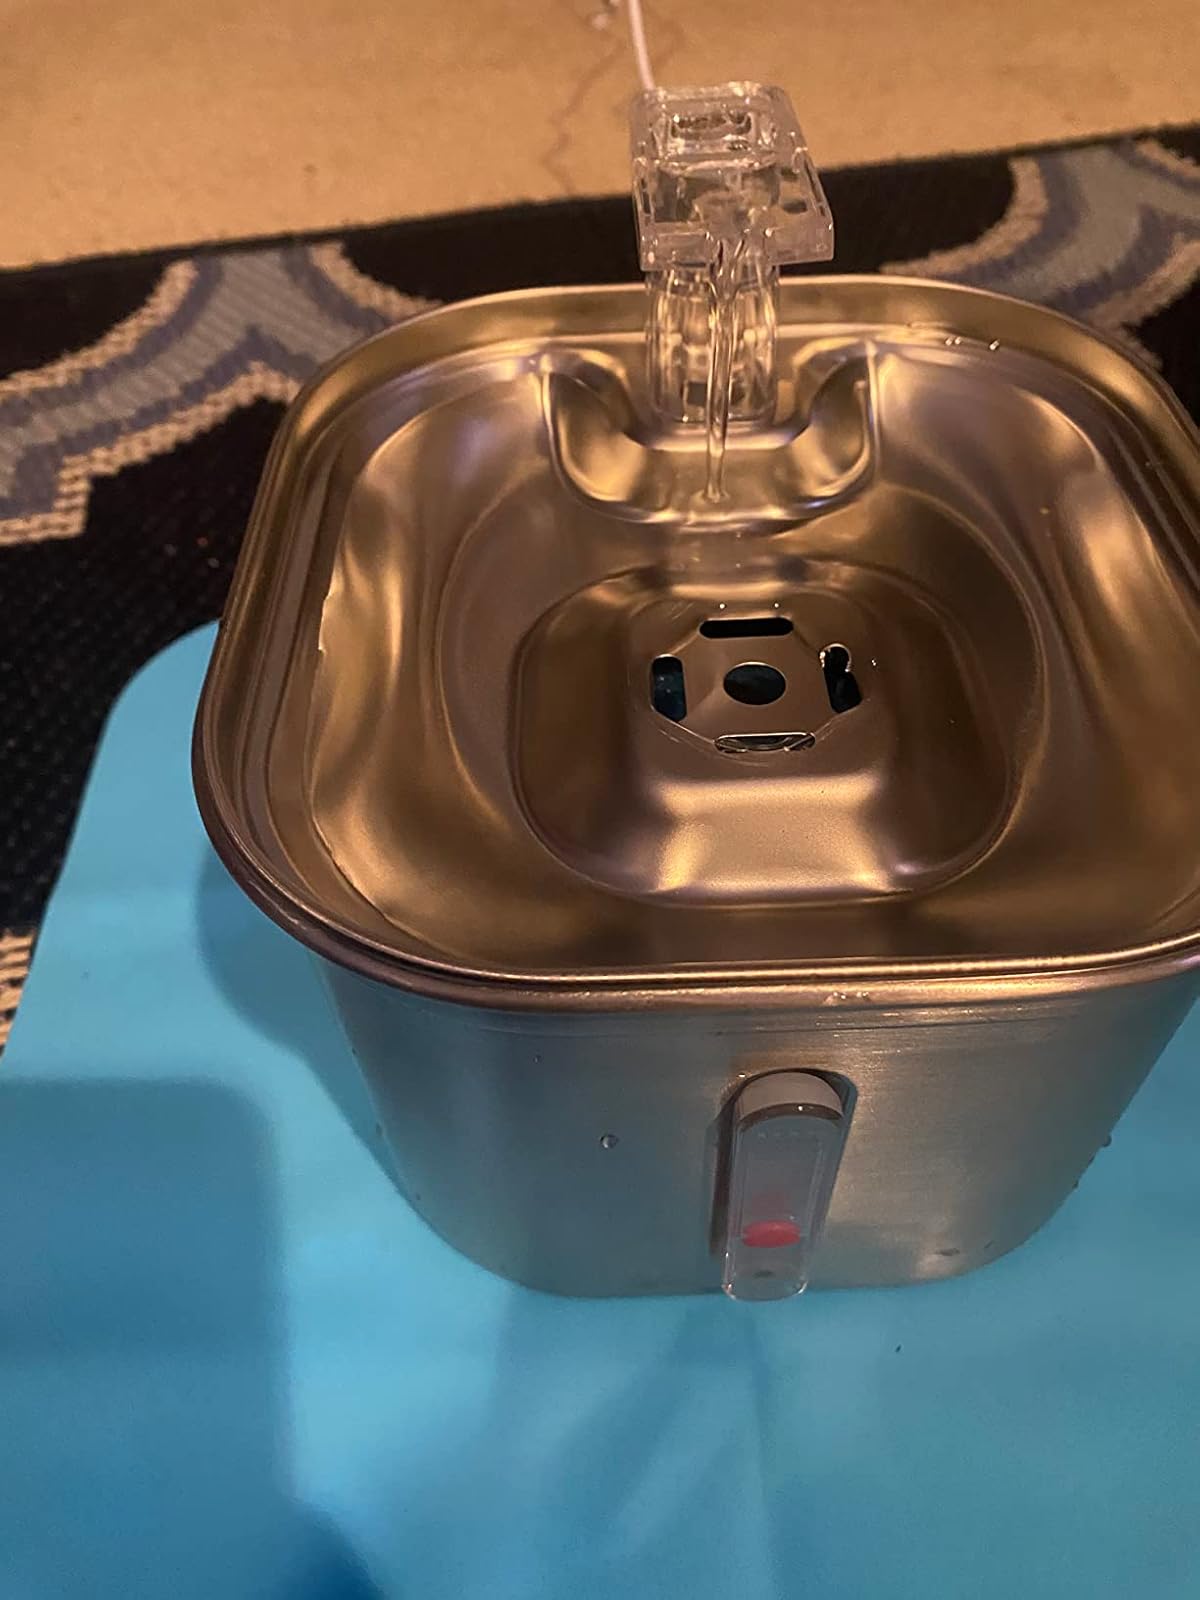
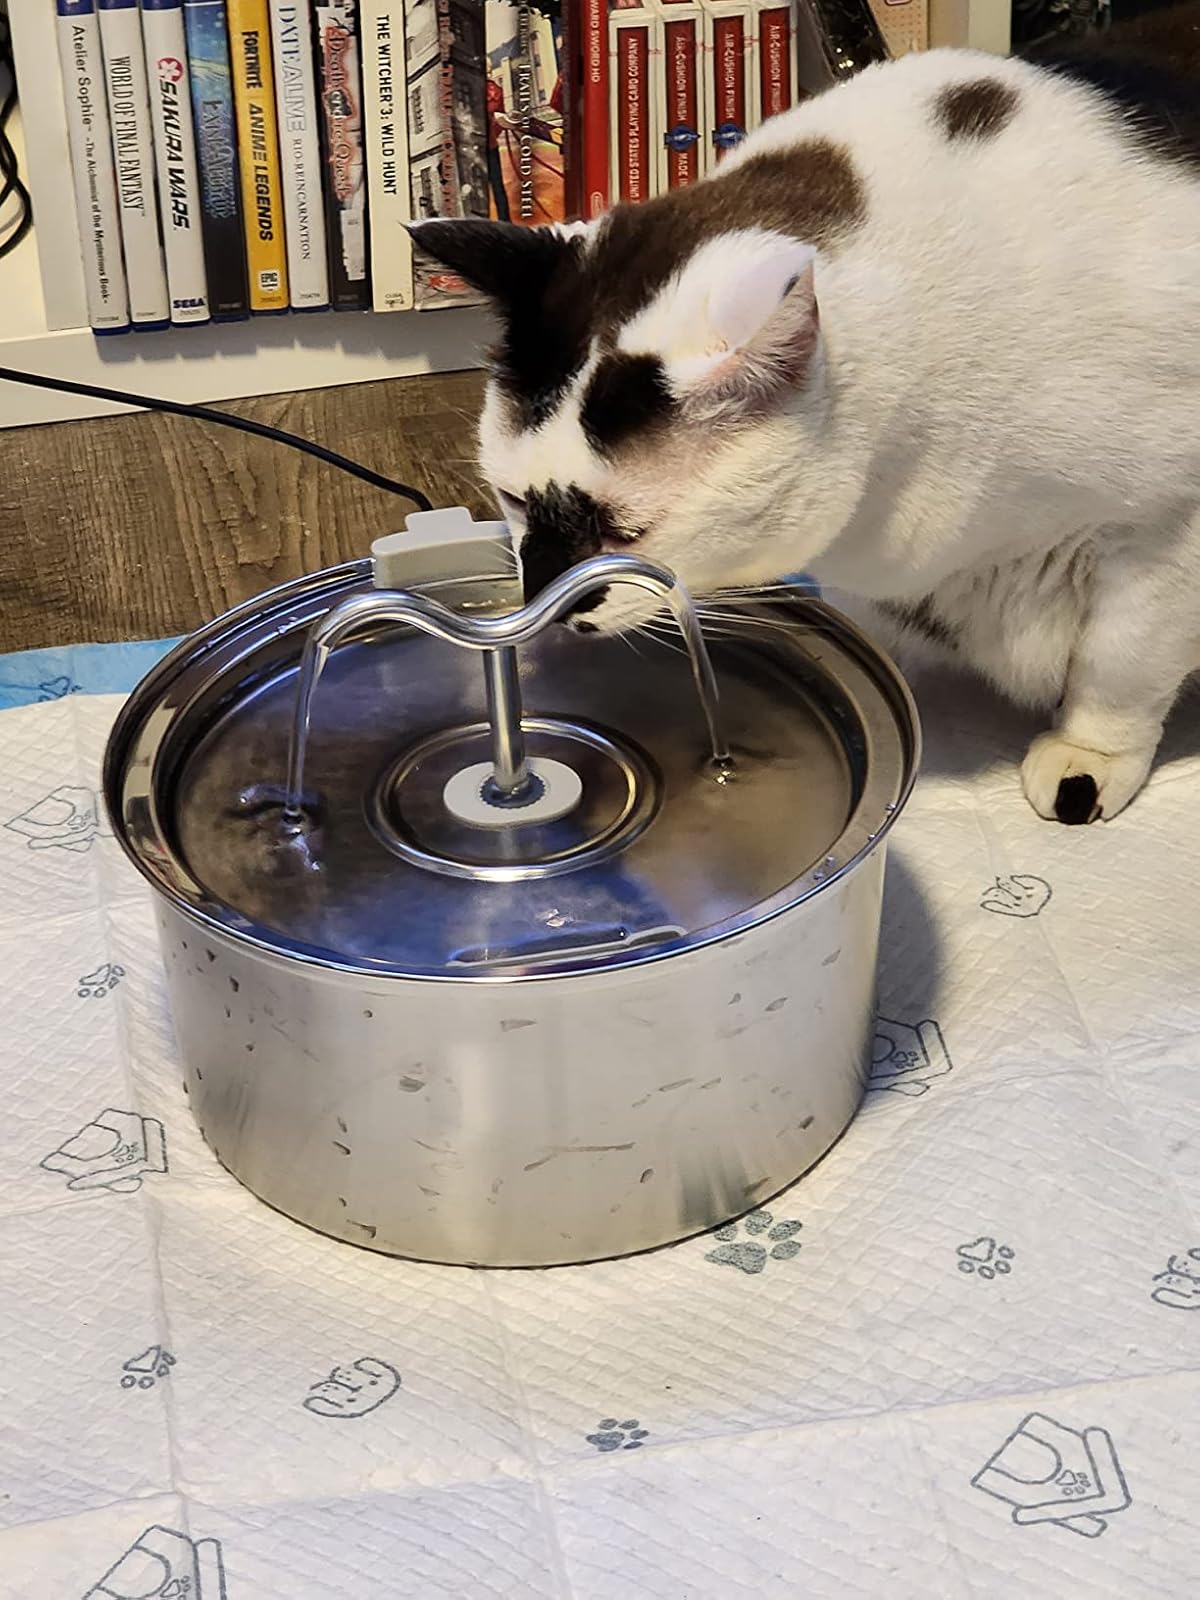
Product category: items_bowl
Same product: no